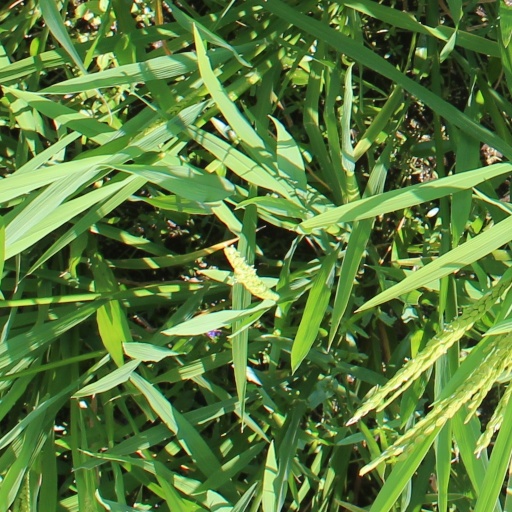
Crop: rice